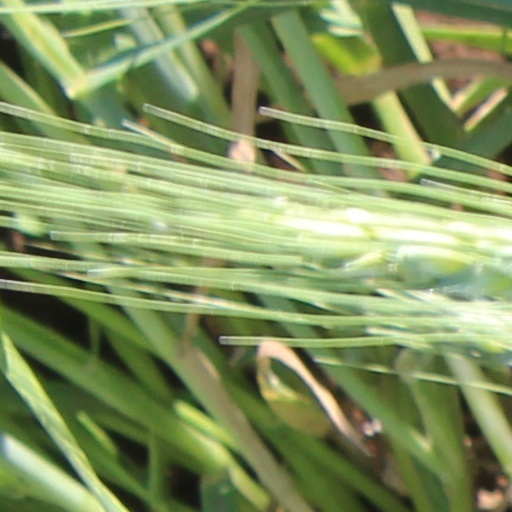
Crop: wheat